Frederick Savage (engineer)

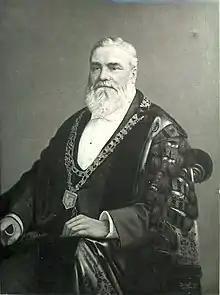

Frederick Savage (3 March 1828 – 27 April 1897) was an English engineer, inventor, and businessman.